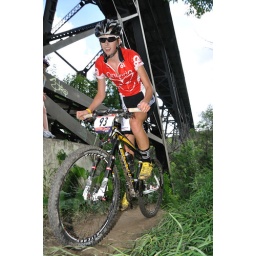
From the Edmonton Canada Cup mountain bike race, July 11th, 2010 in Edmonton, Alberta, Canada.